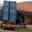
Label: truck